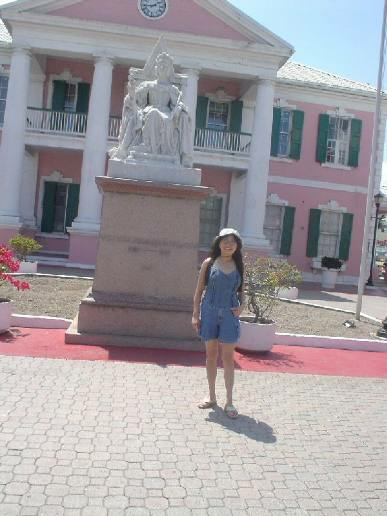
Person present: Yes